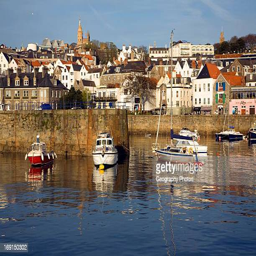
boats in the harbor and the town